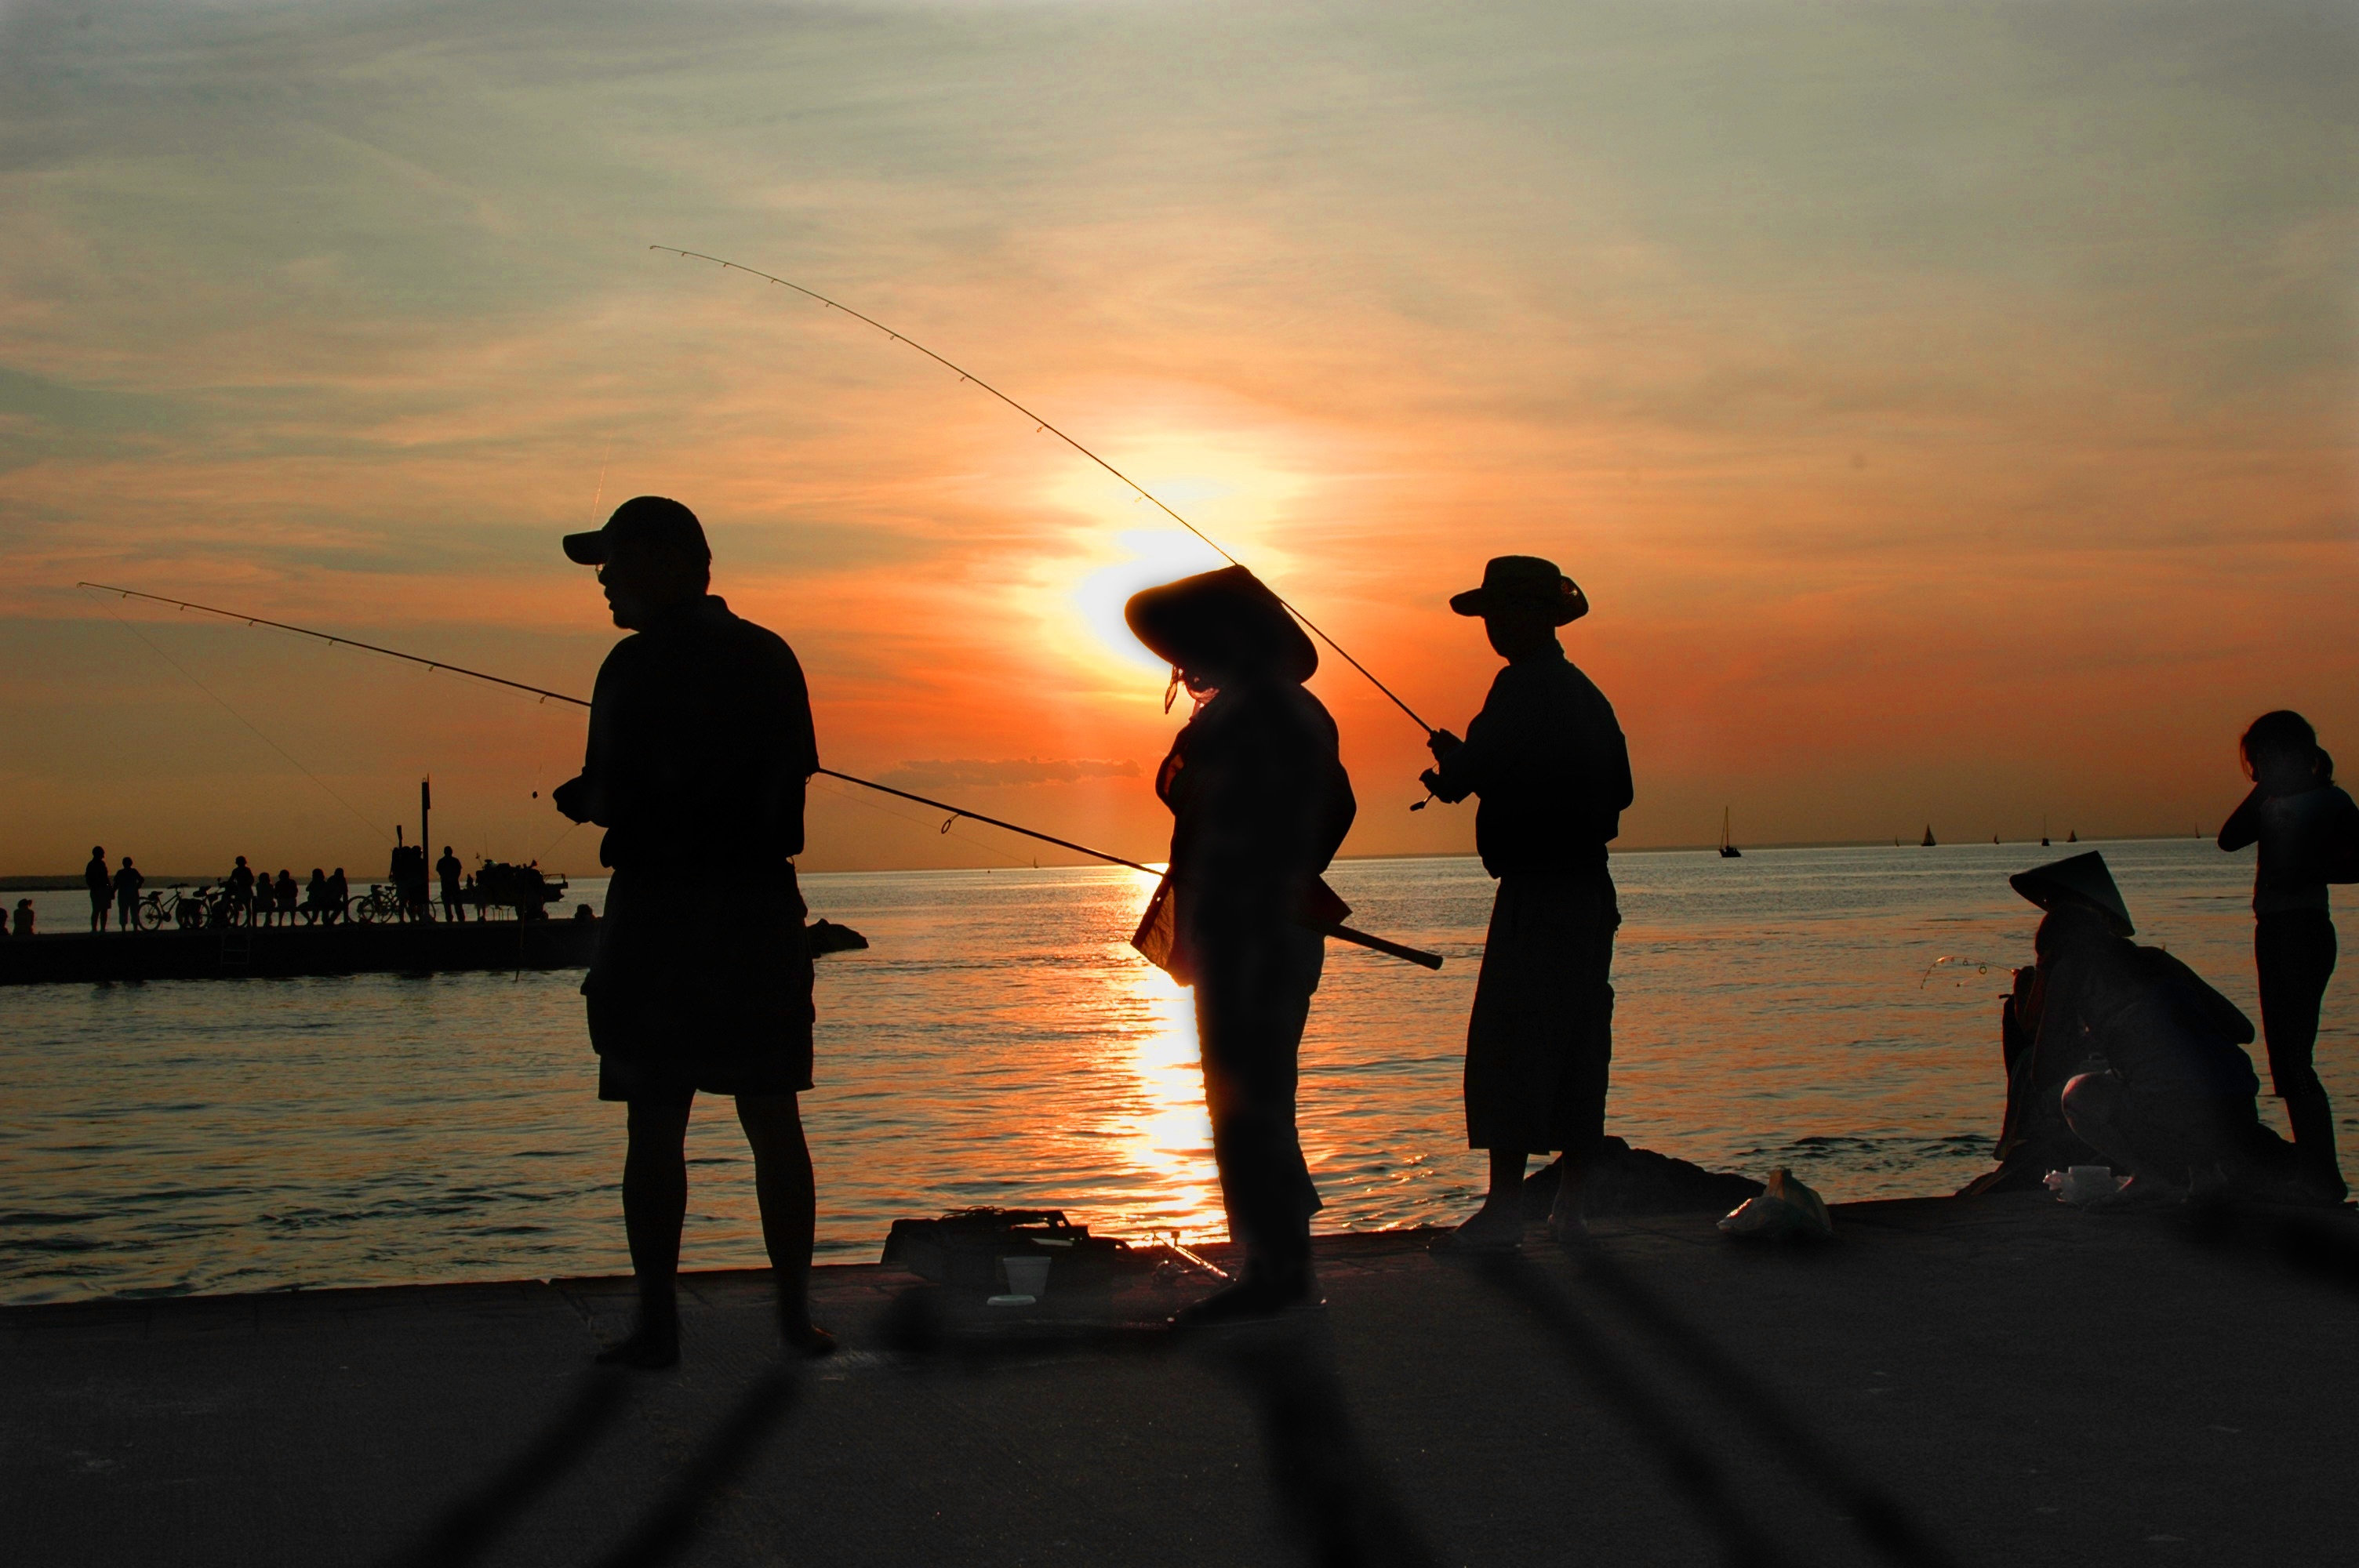
landscape, sea, coast, water, nature, outdoor, ocean, horizon, silhouette, sky, sunrise, sunset, morning, lake, dawn, pier, travel, dusk, evening, reflection, fishing, fisherman, bay, asia, fish, thailand, wooden, fisher, scene, traditional, fishing net